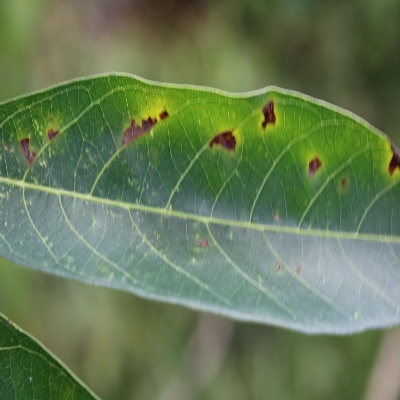
Crop: Cassava
Condition: bacterial blight